Olena Kysilevska

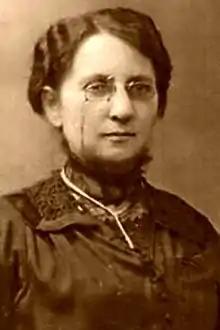

Olena Kysilevska or Olena Kysilewska (1869–1956) was a Ukrainian social activist, journalist and writer. She was a senator (1928-1935) on behalf of the Ukrainian National Democratic Union (UNDO) party.